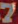
Number: 7